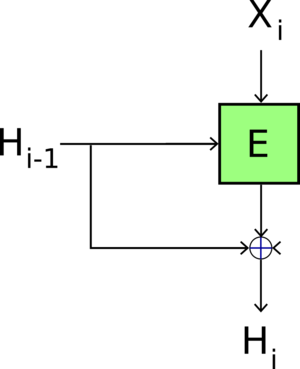
Une construction de Davies-Meyer est une technique utilisée dans les fonctions de hachage cryptographiques.